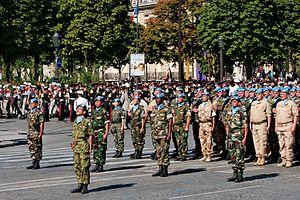
Bataillon de l'ONU défilant en tête des troupes à pied lors du défilé du 14 juillet 2008 sur les Champs-Élysées, Paris.